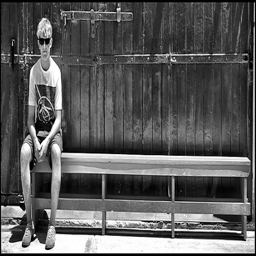
A man siting on a bench with a wooden fence in the background.
A guy with shades sitting on a bench.
a man sits at a bench with sunglasses on
The man is sitting alone on the park bench
The guy is sitting on the end of the bench.